Full-rigged pinnace

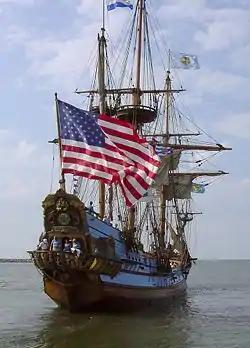
A replica of the "Kalmar Nyckel", an example of a full-rigged type of pinnace

The full-rigged pinnace was the larger of two types of vessel called a pinnace in use from the sixteenth century.